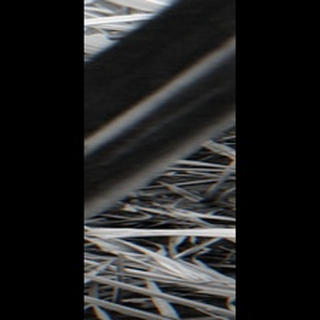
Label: sugarcane_red_rot